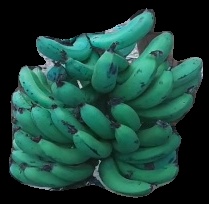
Variety: pachbale
Grade: grade3